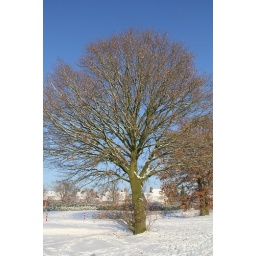
Tree in snow with a blue sky